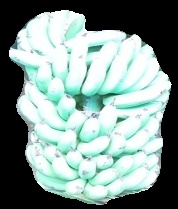
Variety: pachbale
Grade: grade1